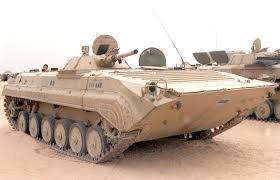
Label: BMP